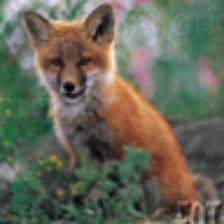
Label: NonHuman